Sutton House, London

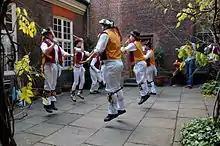
Morris Dance performance in the courtyard of Sutton House

After Sarah Freemen's death, the school continued in operation until 1740, when the lease was granted to a bricklayer and builder named John Cox who updated and later subdivided the house. By the 1750s, two tenants were listed in the property, Timothy Ravenhill and Mary Tooke, a wealthy Huguenot widow, suggesting that the house had been divided. During this period, new sash windows were installed and Georgian features were added to an expanded east wing of the house. During the second half of the century, a significant number of homes were built in the surrounding streets and the house came into the possession of the Ball family,who owned the house through several generations. During that time, the house was occupied by a succession of Huguenot tenants.